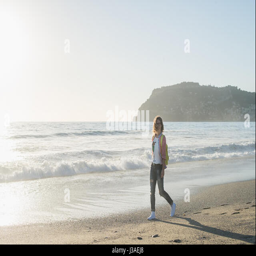
young woman in red checkered shirt , jeans , white sneakers walking along beach and the stormy ocean on sunny winter